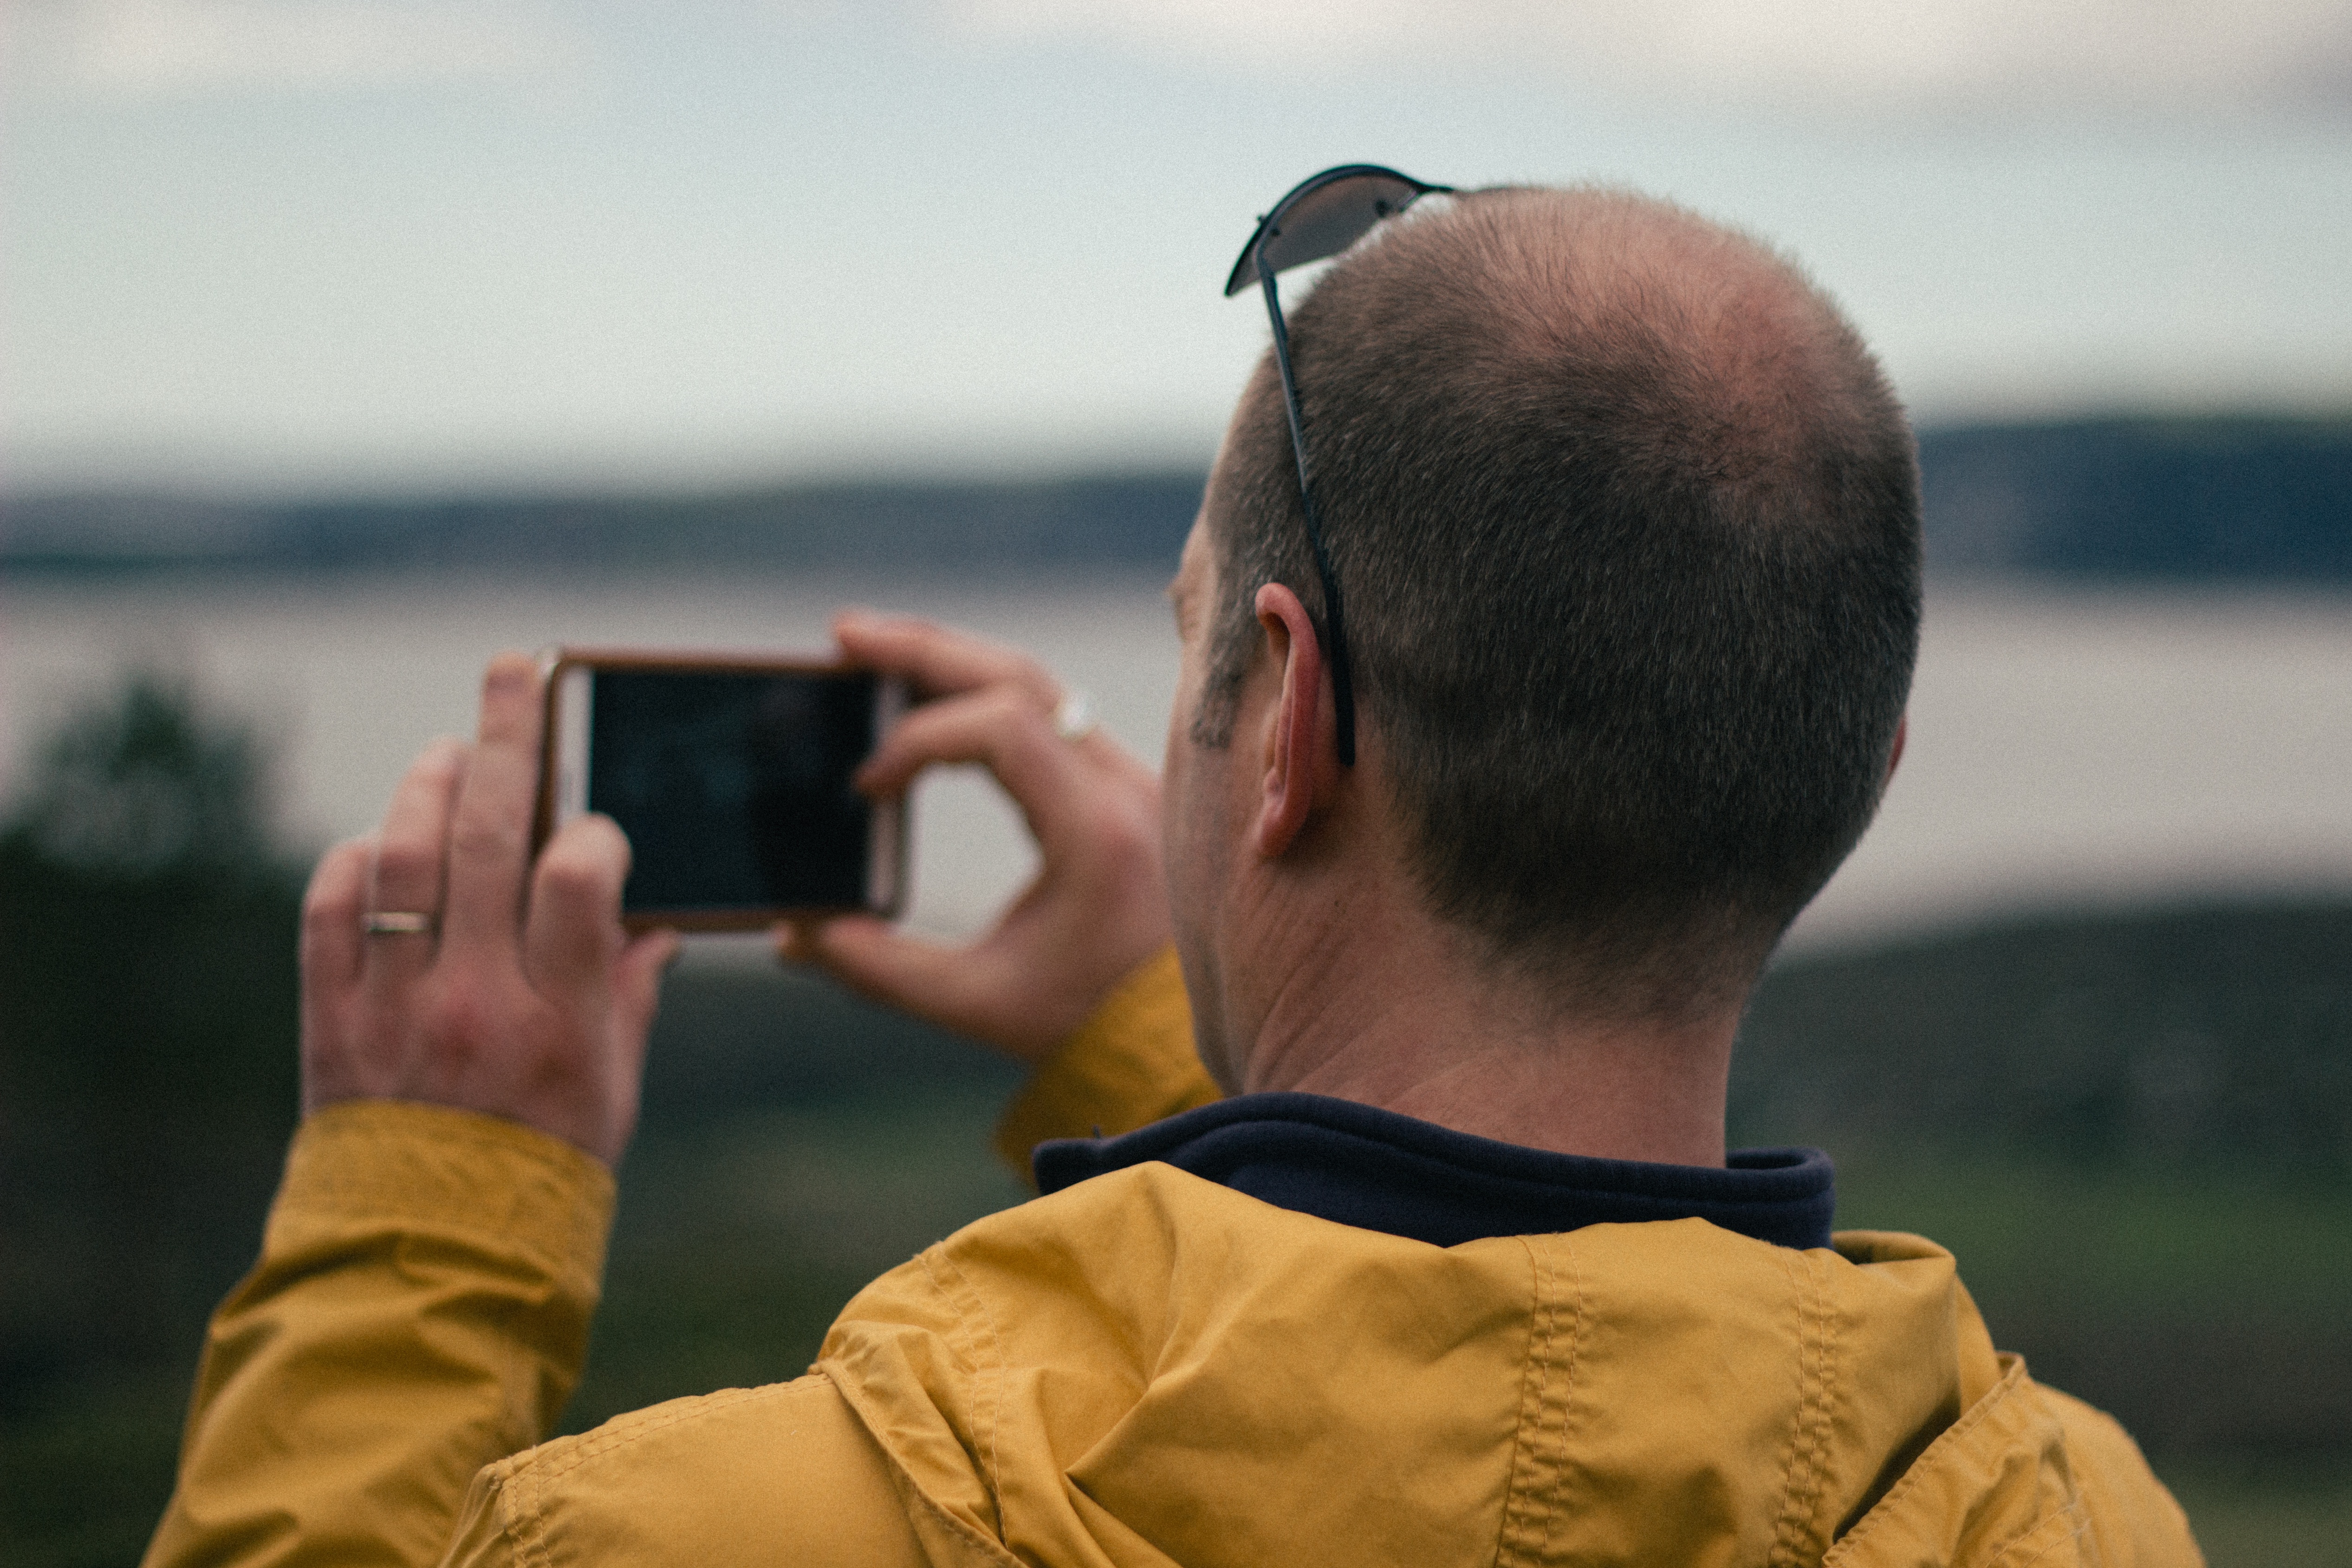
iphone, man, sea, person, photography, male, head, photograph, interaction